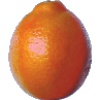
Label: Tangelo 1